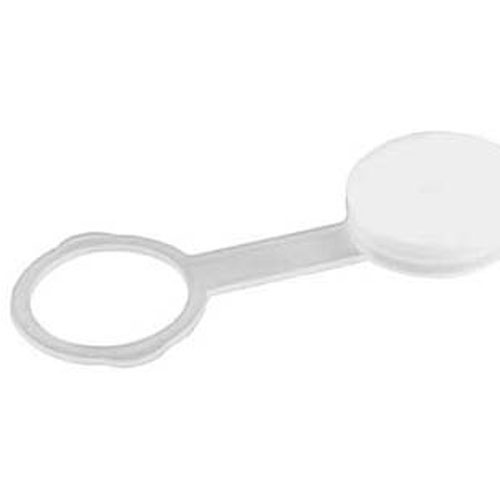
CAM14200 Cambro
Replaces Part Number Cambro: 14200, CAM14200 Fits model Cambro: 100 MPC, 100 MPCHL, 1000LCD, 100LCD, 100MPC, 100MPCHL, 125MPC, 1318MTC, 140MPC, 150MPC, 160MPC, 180MPC, 1826DBC, 1826DBCSP, 1826DTC, 1826DTCSP, 1826LBC, 1826LBCSP, 1826LTC, 1826LTC3, 1826LTCSP, 1826MTC, 200MPC, 240MPC, 250LCD, 300MPC, 350LCD, 500LCD, 600MPC, 800MPC, CMB1826, CMB1826L, CMB1826LSP, CMB1826SP, CVC72, CVC724, KVC854, KVC854C, KVC856, KVC856C, MDC24, MDC24F, UC1000, UC250, UC500, UPC100, UPC1200C, UPC1200F, UPC1318, UPC140, UPC160, UPC1600C, UPC1600F, UPC180, UPC300, UPC400, UPC400C, UPC400F, UPC600C, UPC600F, UPC800C, UPC800F, UPCS140, UPCS160, UPCS180, UPCW400, UPCW4004S
Brand: b2bfsi.com
Category: Business & Industrial > Food Service > Take-Out Containers